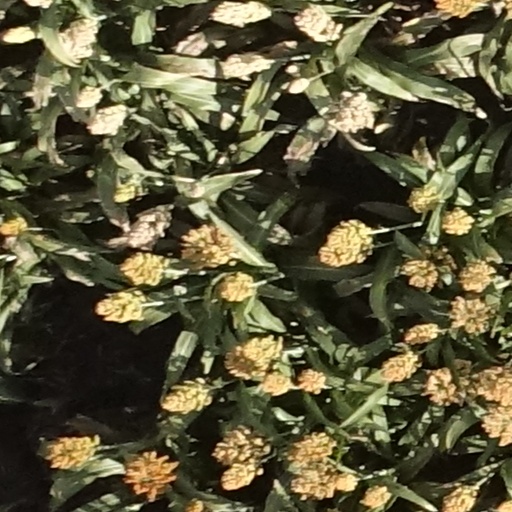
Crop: sorghum